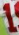
Number: 1